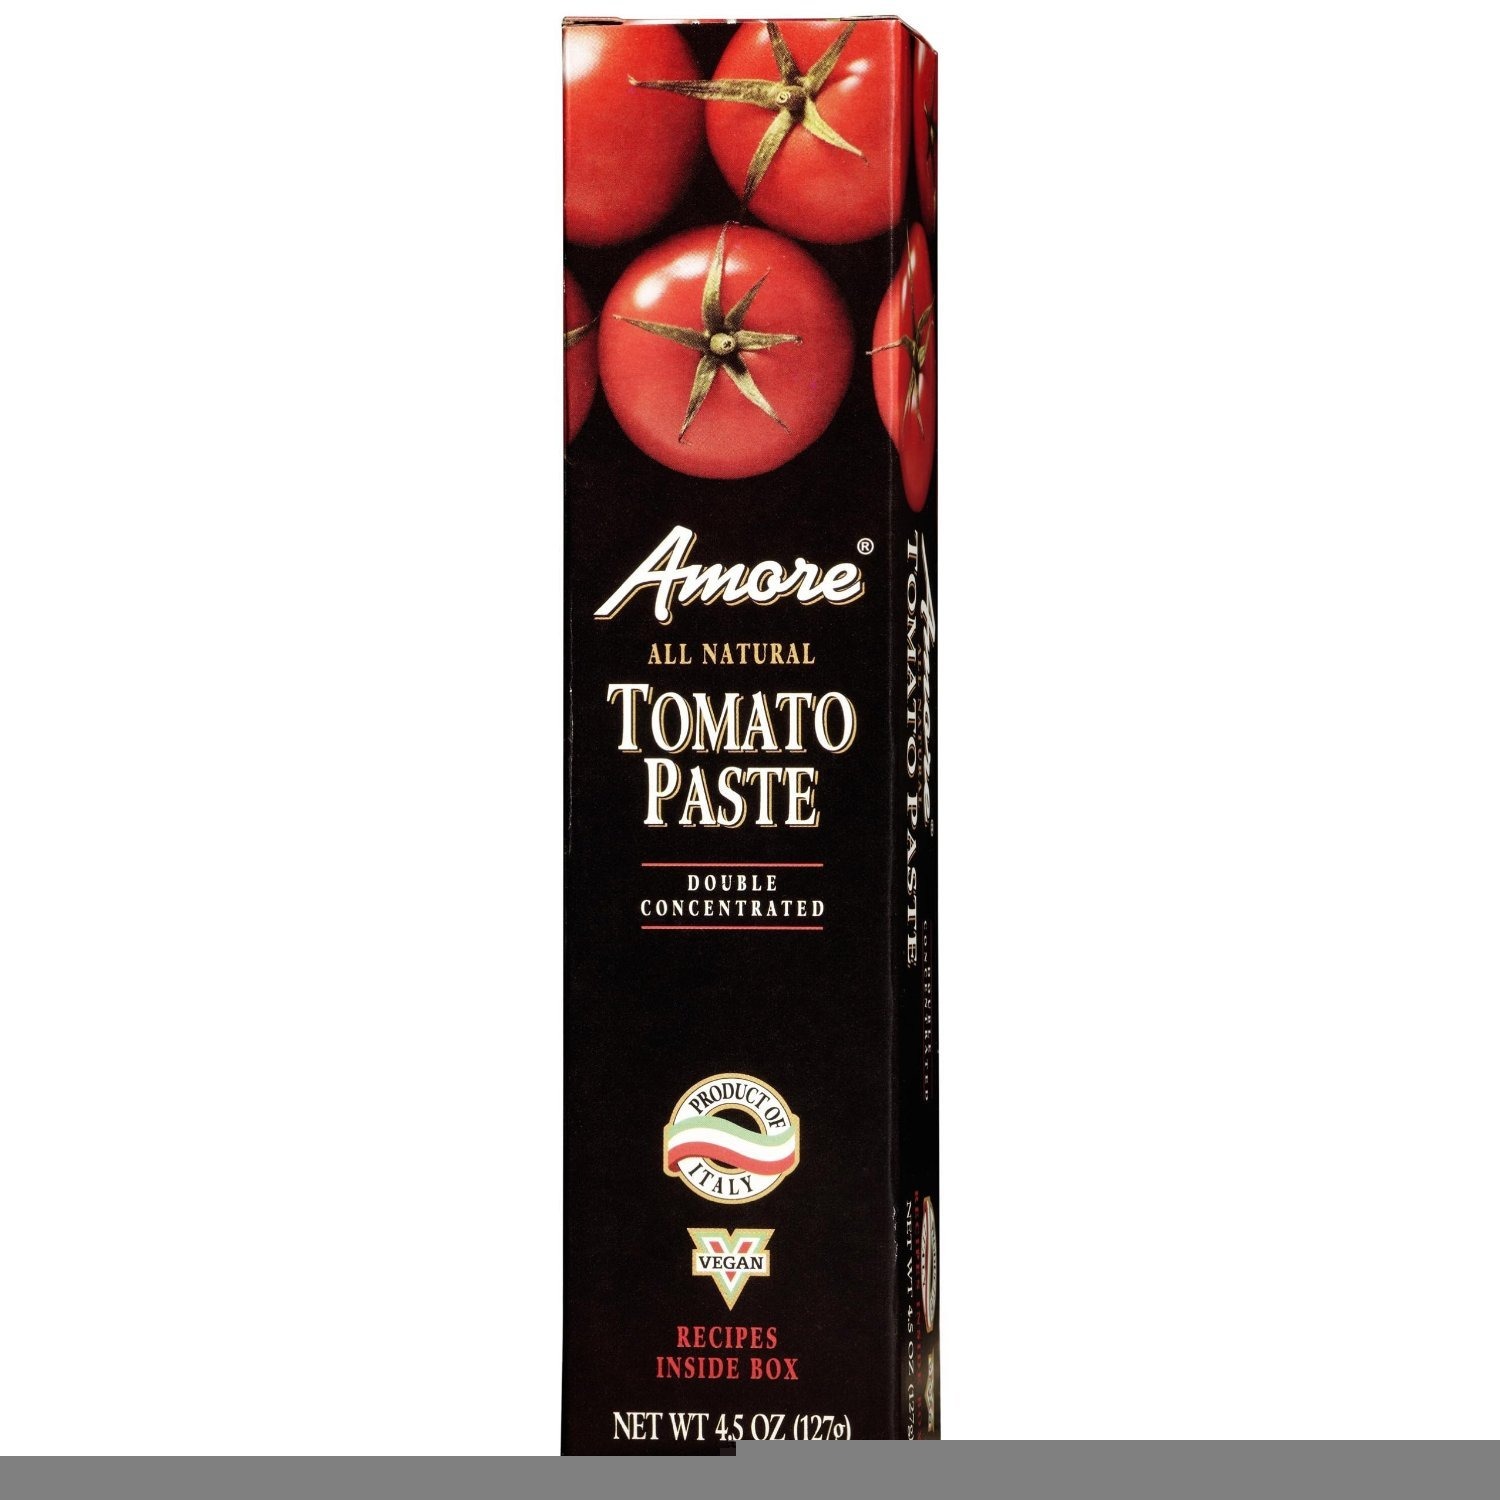
Item Name: Amore Italian Tomato Paste 4.5 Oz
Product Description: Grocery
Value: 4.5
Unit: Fl Oz

Price: 3.39